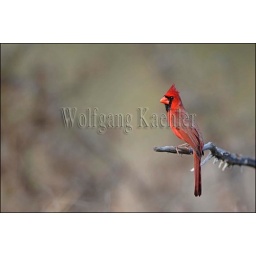
Usa, texas, hill country near hunt, northern cardinal, male in tree